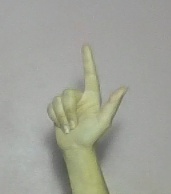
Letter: laam